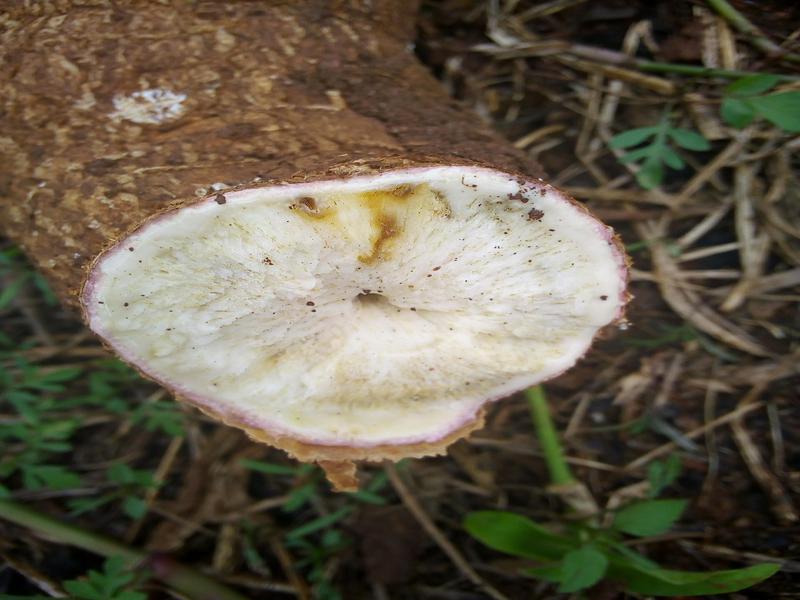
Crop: cassava
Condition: brown_streak_disease